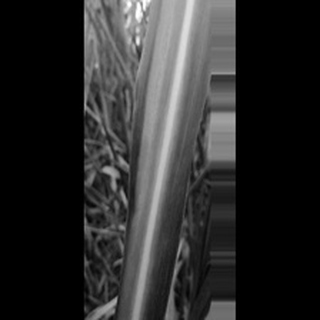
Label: sugarcane_yellow_leaf_disease